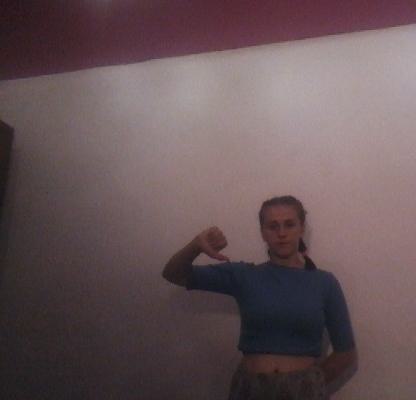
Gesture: dislike